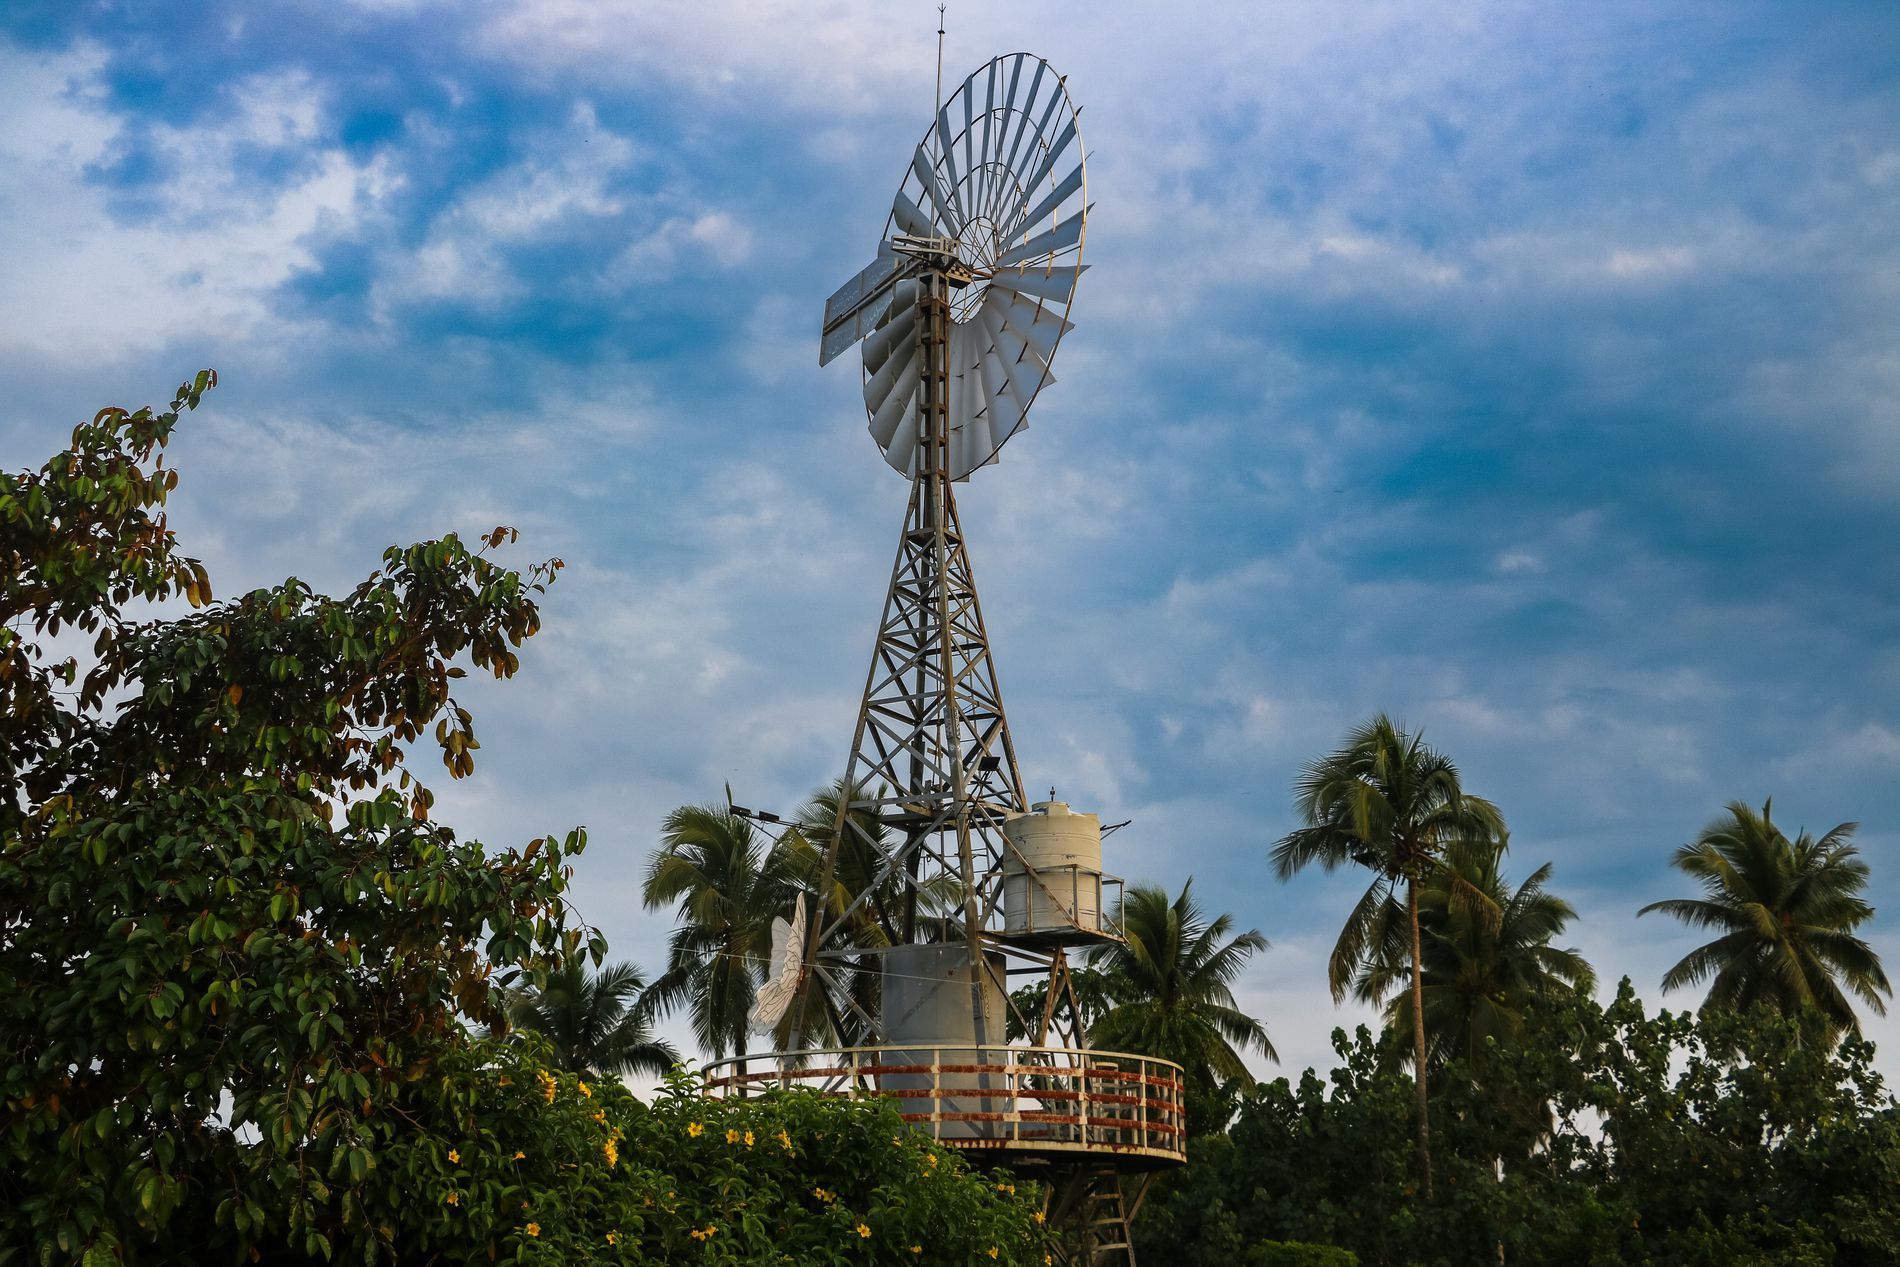
Windmill Tower Against Cloudy Sky
The photo shows a tall, silver windmill standing on a metal tower. The windmill has many blades. Below it, there are. Green trees, including palm trees, surround the base of the tower. The background is a bright blue sky with fluffy white and gray clouds.
This is a low-angle shot looking up at the windmill. The setting appears to be outdoors, possibly a rural or agricultural area with tropical trees. The atmosphere feels open and airy. The main colors are silver for the windmill, green for the trees, and blue and white for the sky. The scene feels peaceful and natural.
Labels: Summer, Outdoors, Plant, Tree, Vegetation, Nature, Engine, Machine, Motor, Palm Tree, Windmill, Scenery, Garden, Windmill Tower, Sky, Trees
Camera: Canon Canon EOS 760D
Lens: EF-S18-135mm f/3.5-5.6 IS STM
Aperture: F6.3
Exposure: 1/125 sec
ISO: 100
Focal length: 35